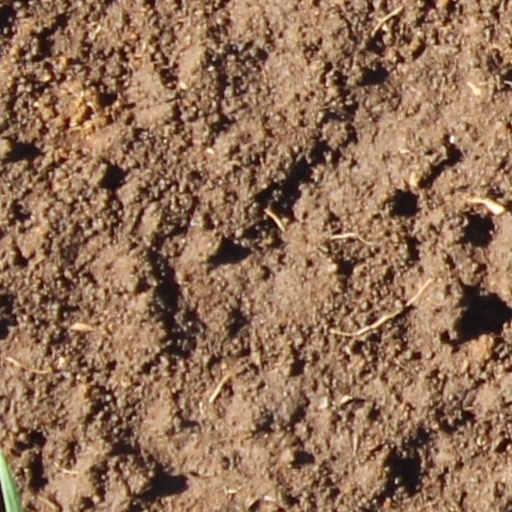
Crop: wheat